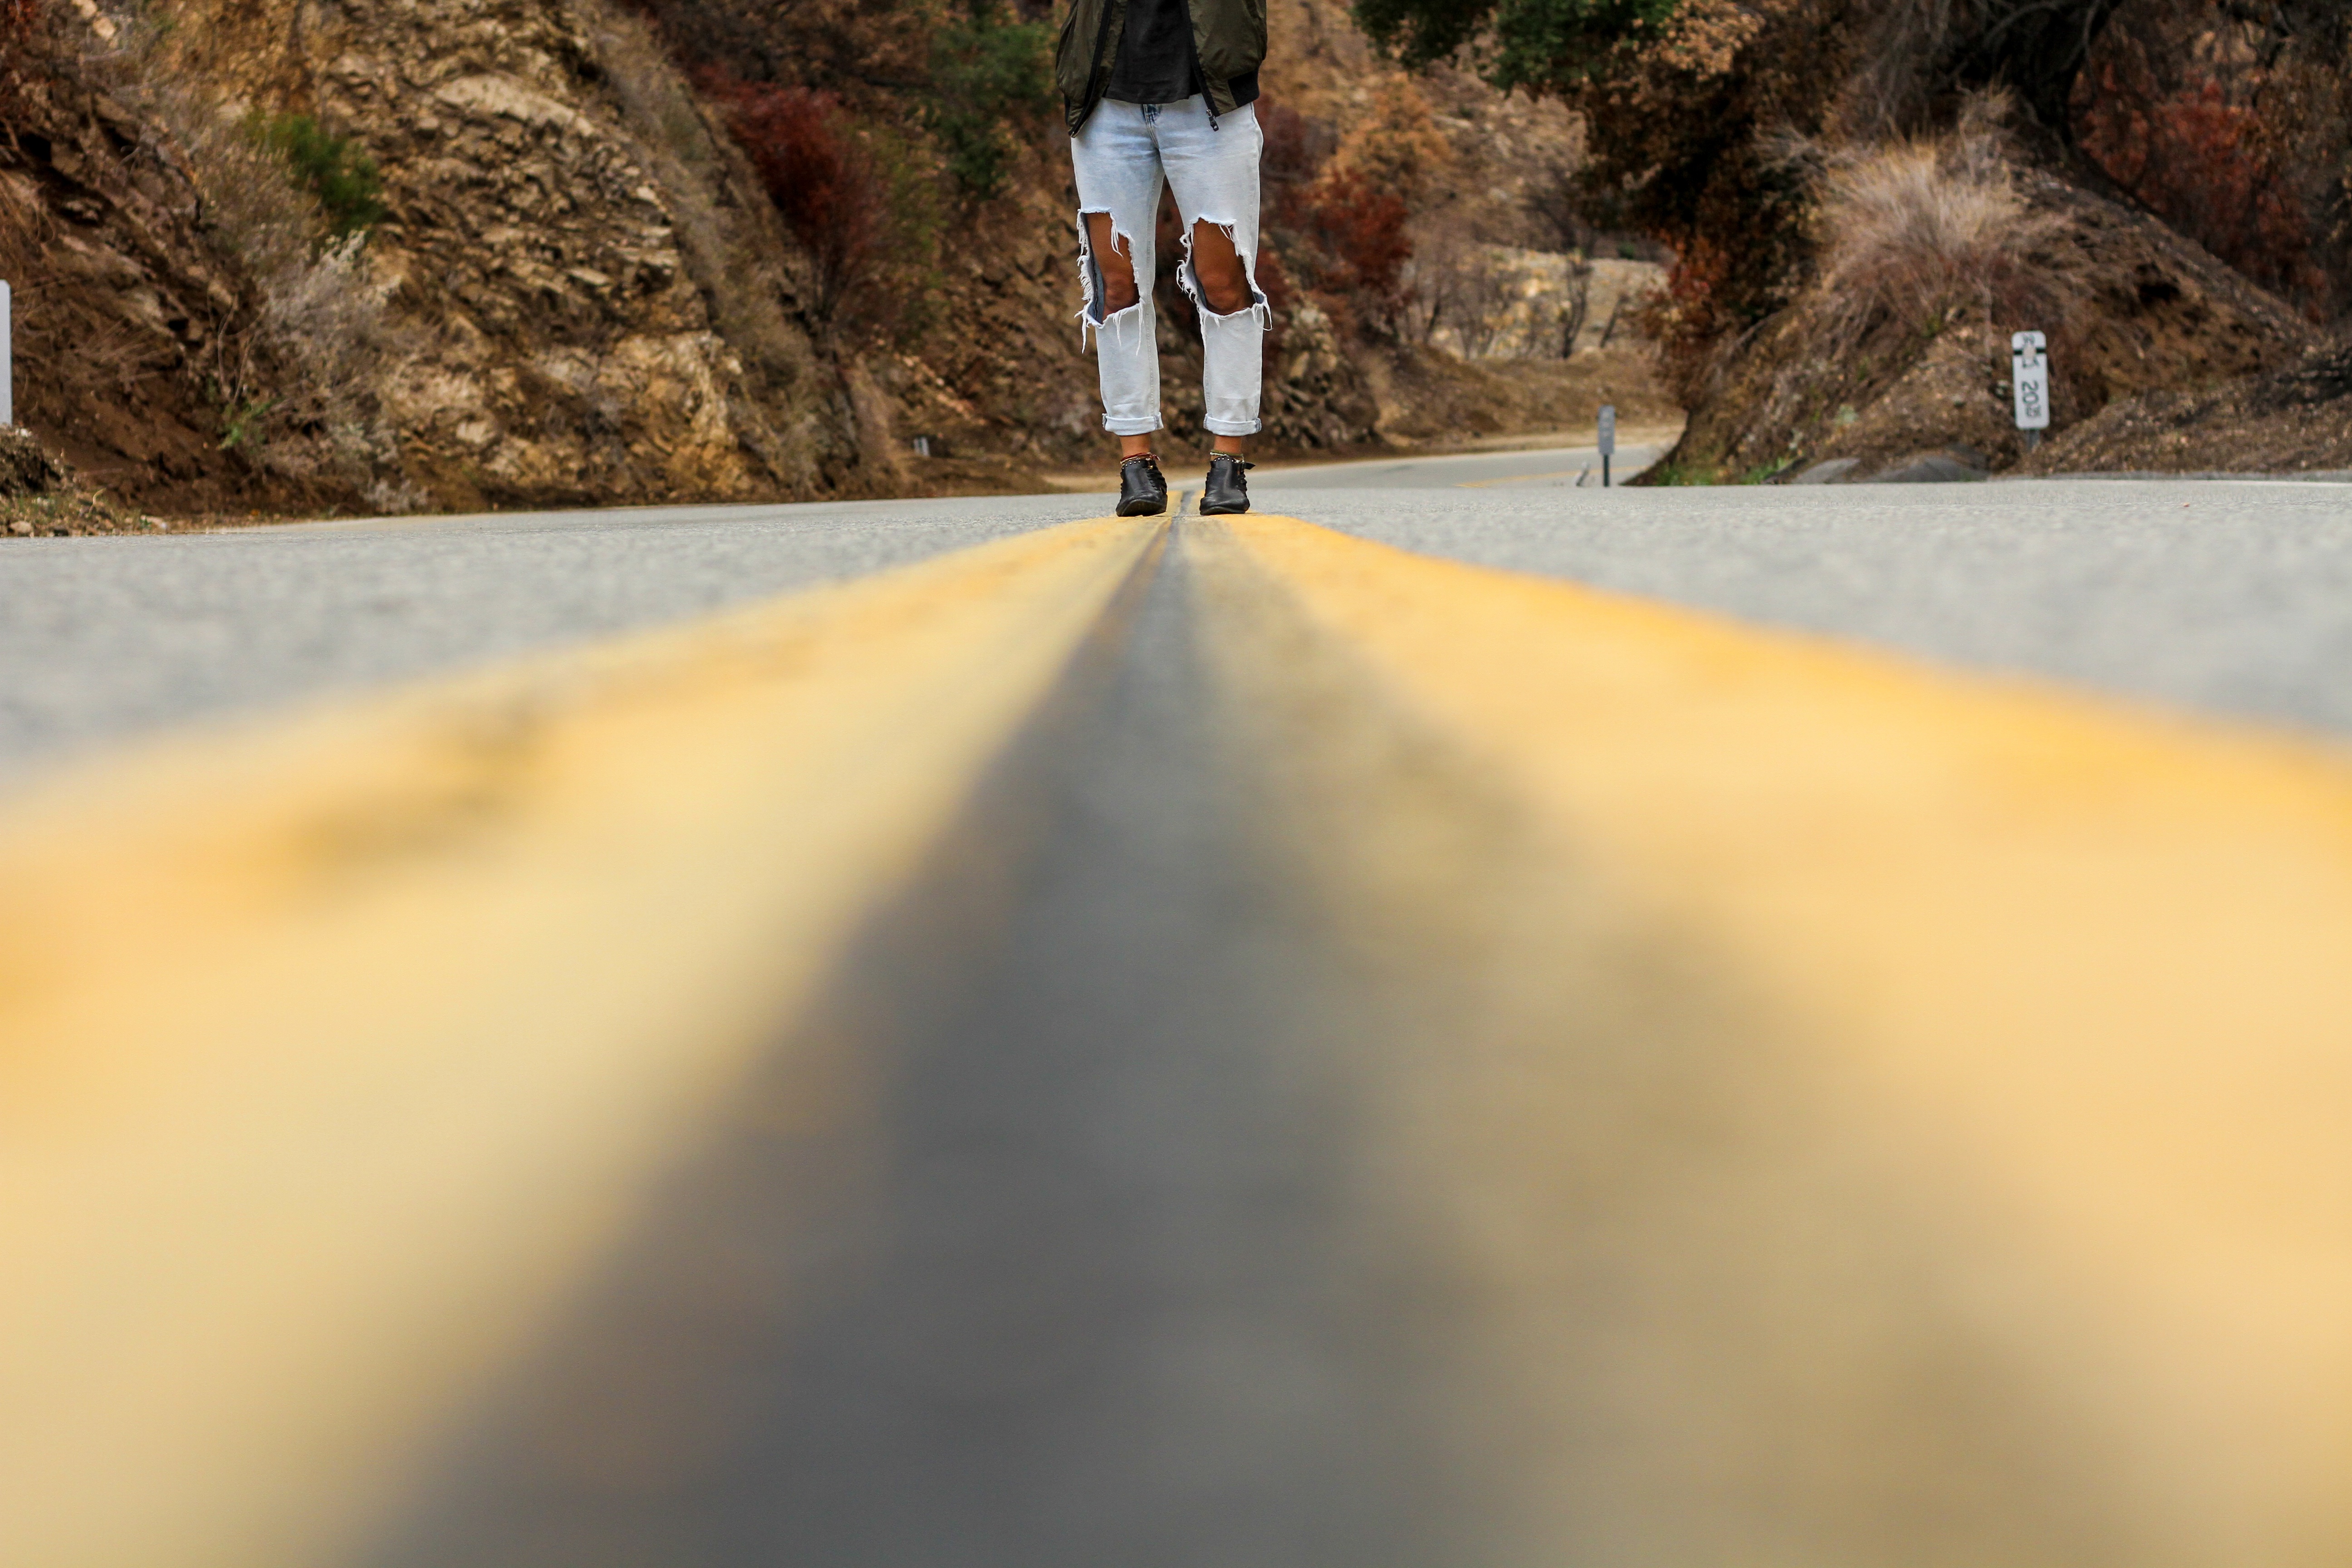
snow, winter, road, sunlight, morning, feet, asphalt, jeans, weather, route, season, infrastructure, atmospheric phenomenon